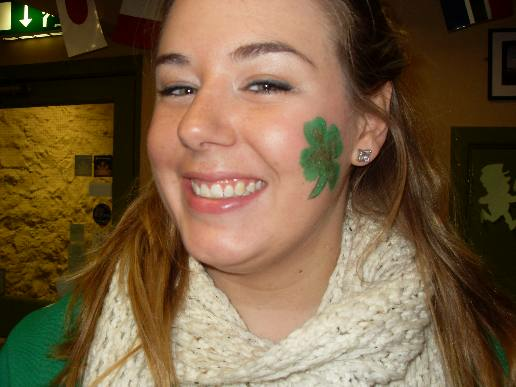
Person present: Yes